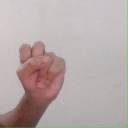
अक्षर: स